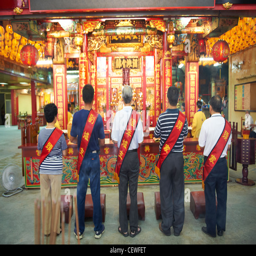
a group of men and woman praying at a temple